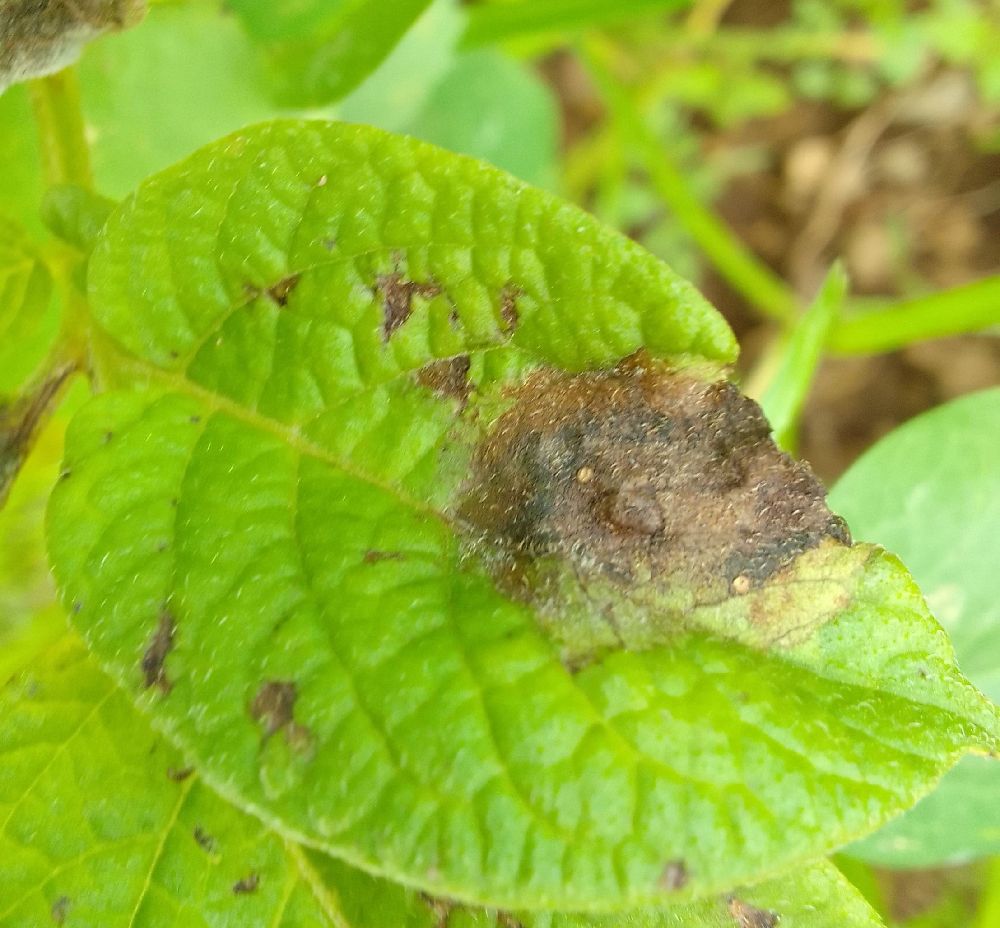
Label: Late blight